Sara Aldrete

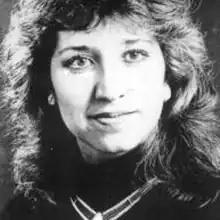

Sara María Aldrete Villareal (born September 6, 1964) is a Mexican serial killer who was convicted of murder while heading a drug-smuggling and human sacrifice cult with Adolfo Constanzo. The members of the cult, dubbed by the media as The Narcosatanists (Spanish: "Los Narcosatánicos"), called her The Godmother ("La Madrina"), with Constanzo as "The Godfather" ("El Padrino"). The cult was involved in multiple ritualistic killings in Matamoros, Tamaulipas, including the murder of Mark Kilroy, an American student killed in Matamoros in 1989. She received a sentence of 62 years.